John Ruskin

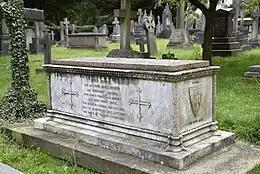
The grave of John James Ruskin, father of John Ruskin, in the churchyard of St John the Evangelist, Shirley, Croydon

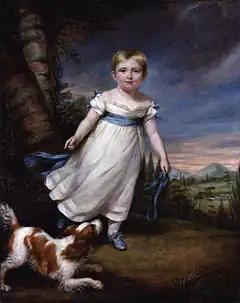
Ruskin as a young child, painted by James Northcote

Ruskin was born on 8 February 1819 at 54 Hunter Street, Brunswick Square, London (demolished 1969), south of what is now St Pancras railway station. His childhood was shaped by the contrasting influences of his father and mother, both of whom were fiercely ambitious for him. John James Ruskin helped to develop his son's Romanticism. They shared a passion for the works of Byron, Shakespeare and especially Walter Scott. They visited Scott's home, Abbotsford, in 1838, but Ruskin was disappointed by its appearance. Margaret Ruskin, an evangelical Christian, more cautious and restrained than her husband, taught young John to read the Bible from beginning to end, and then to start all over again, committing large portions to memory. Its language, imagery and parables had a profound and lasting effect on his writing. He later wrote: